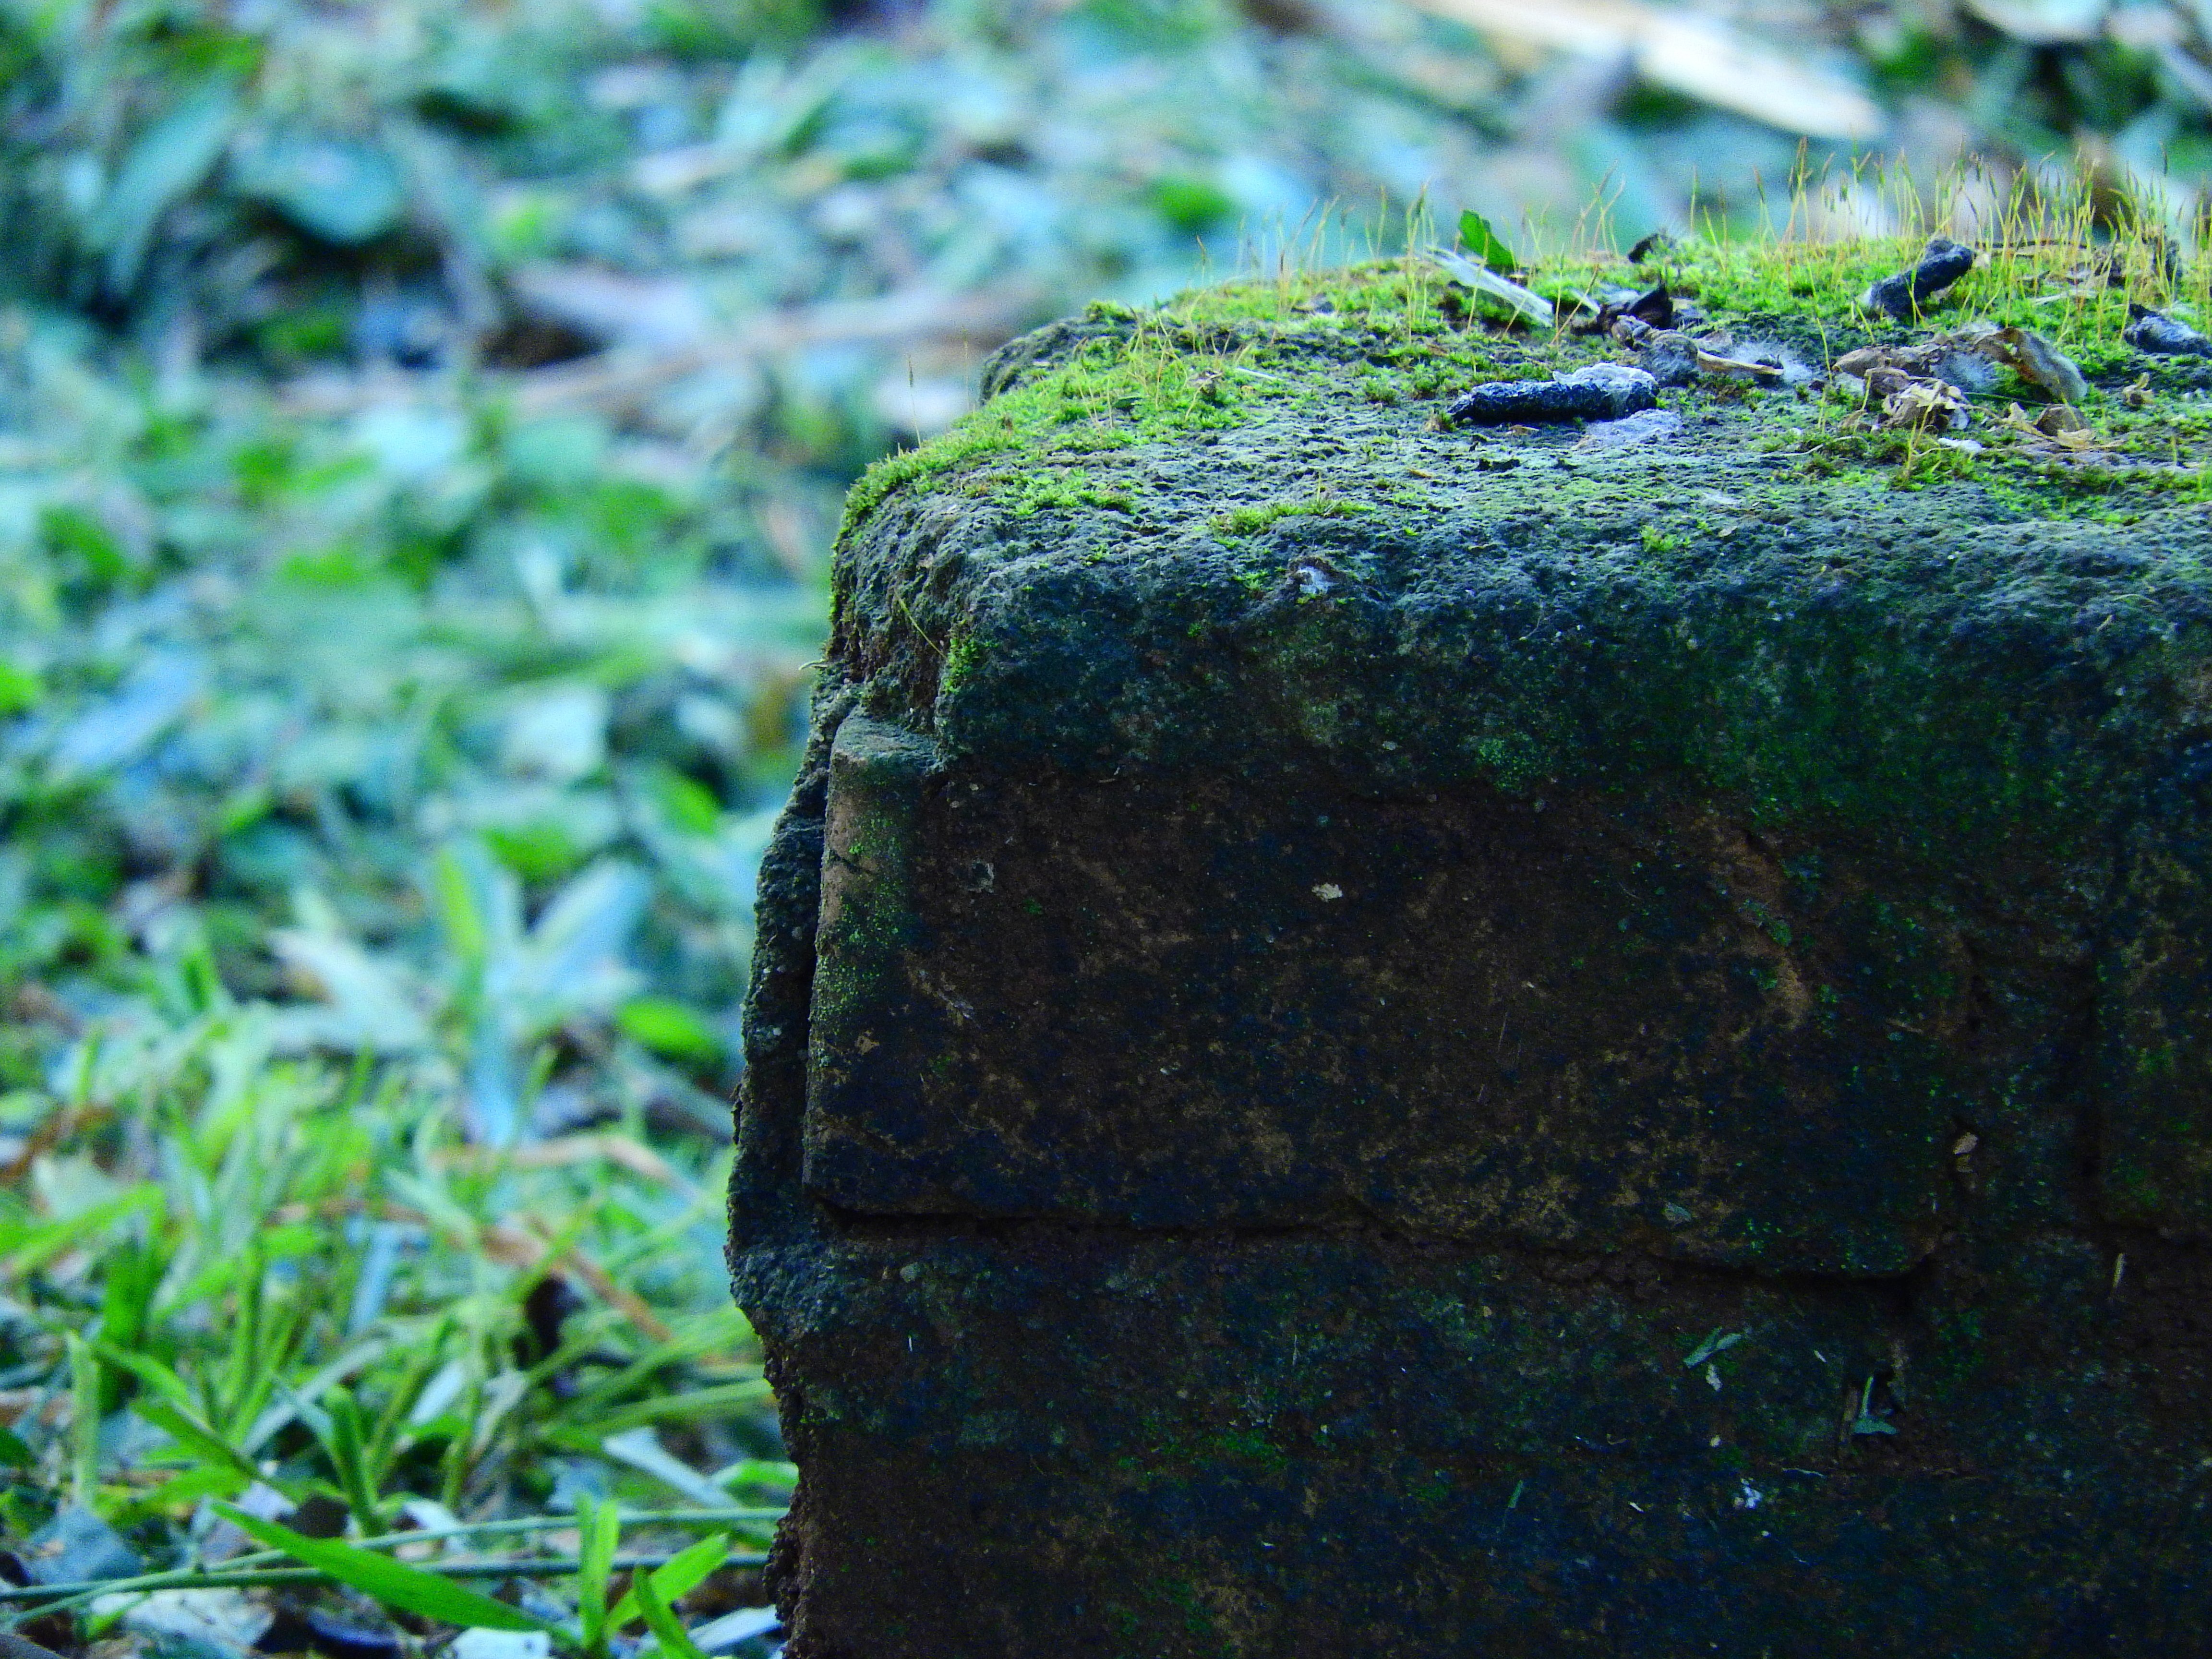
tree, nature, forest, grass, rock, plant, lawn, leaf, flower, trunk, stone, moss, green, jungle, soil, botany, terrain, flora, material, woodland, habitat, fouling, natural environment, woody plant, gramineas